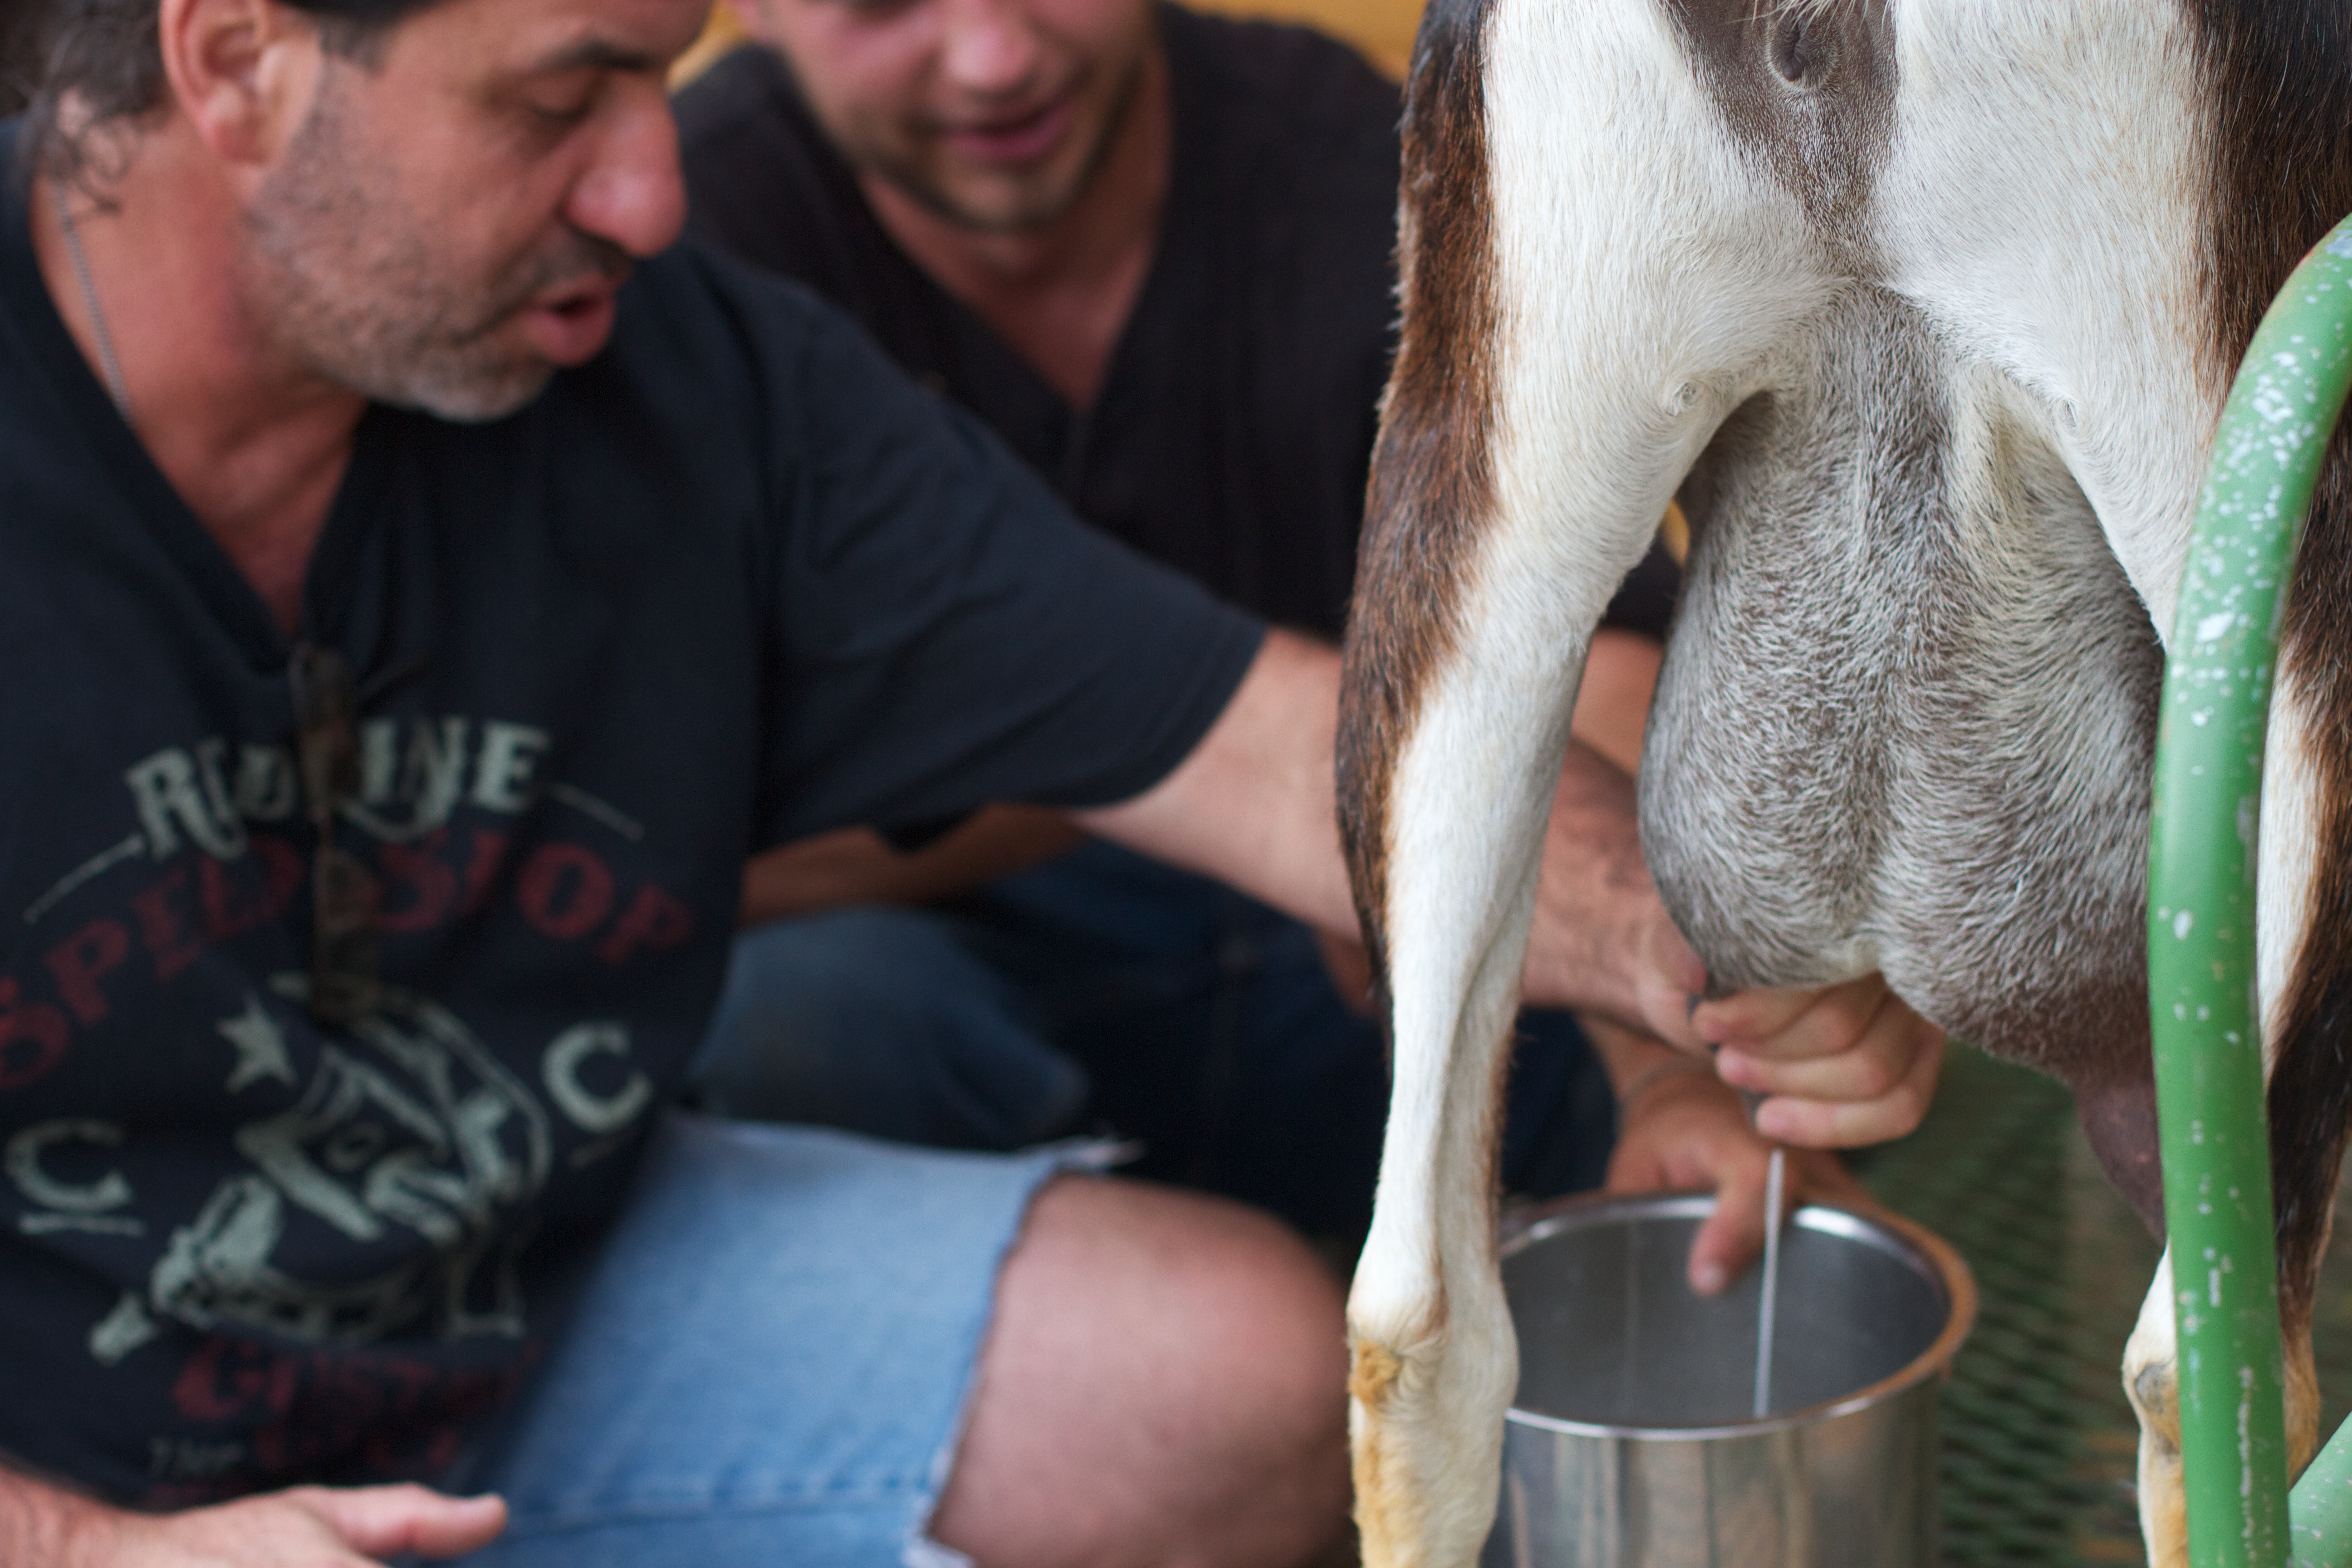
mammal